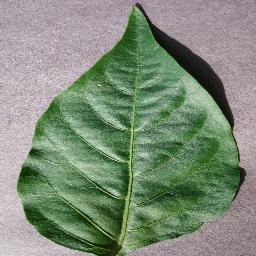
Label: Pepper,_bell___healthy